Battle of Ginchy

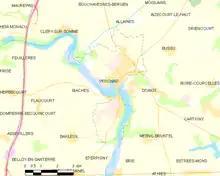

The Sixth Army attacked north of the Somme at noon on 3 September, capturing most of Cléry, the German position along the Cléry to Le Forêt road and all of the village of Le Forêt. On the left I Corps occupied high ground south of Combles and entered Bois Douage, taking and twelve guns. The Tenth Army attacked on the south bank on 4 September, from Chilly to Barleux and took Chilly and Soyécourt after three days of attacks but failed to capture Vermandovillers, Derniécourt and Barleux.